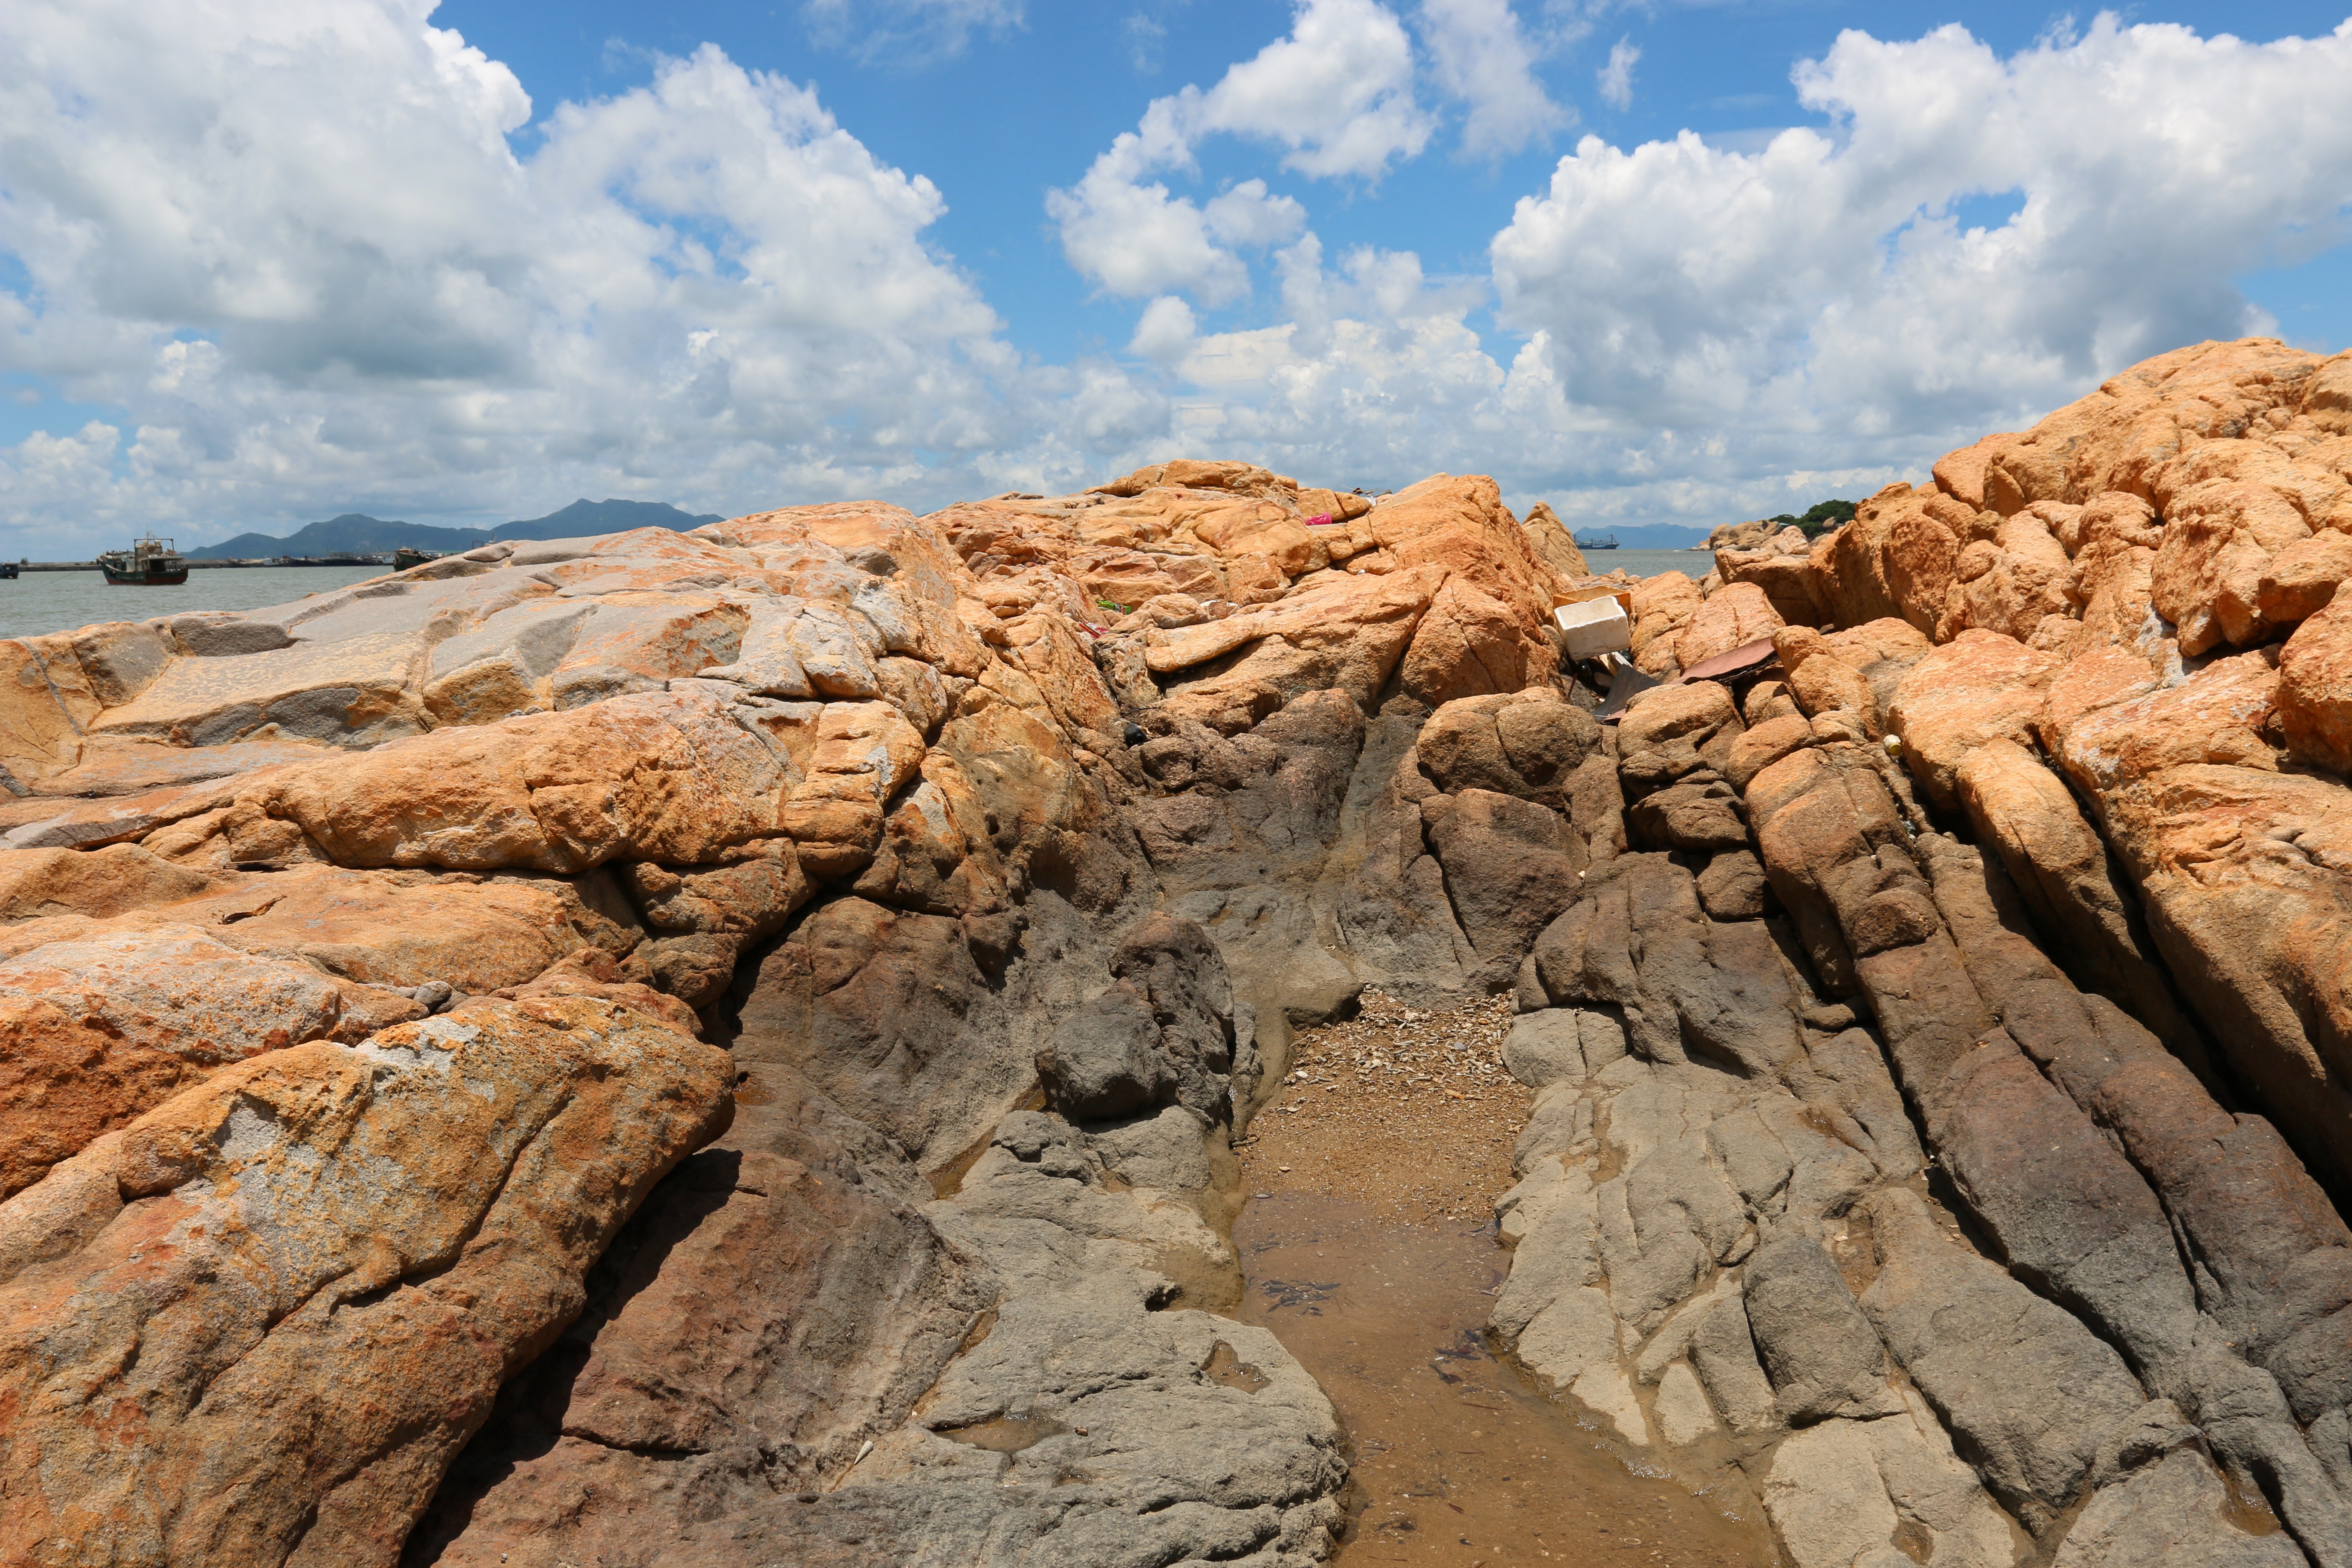
beach, landscape, sea, coast, rock, wilderness, mountain, desert, valley, stone, formation, cliff, soil, terrain, material, blue sky, geology, badlands, plateau, wadi, white cloud, sunny days, natural environment, geographical feature